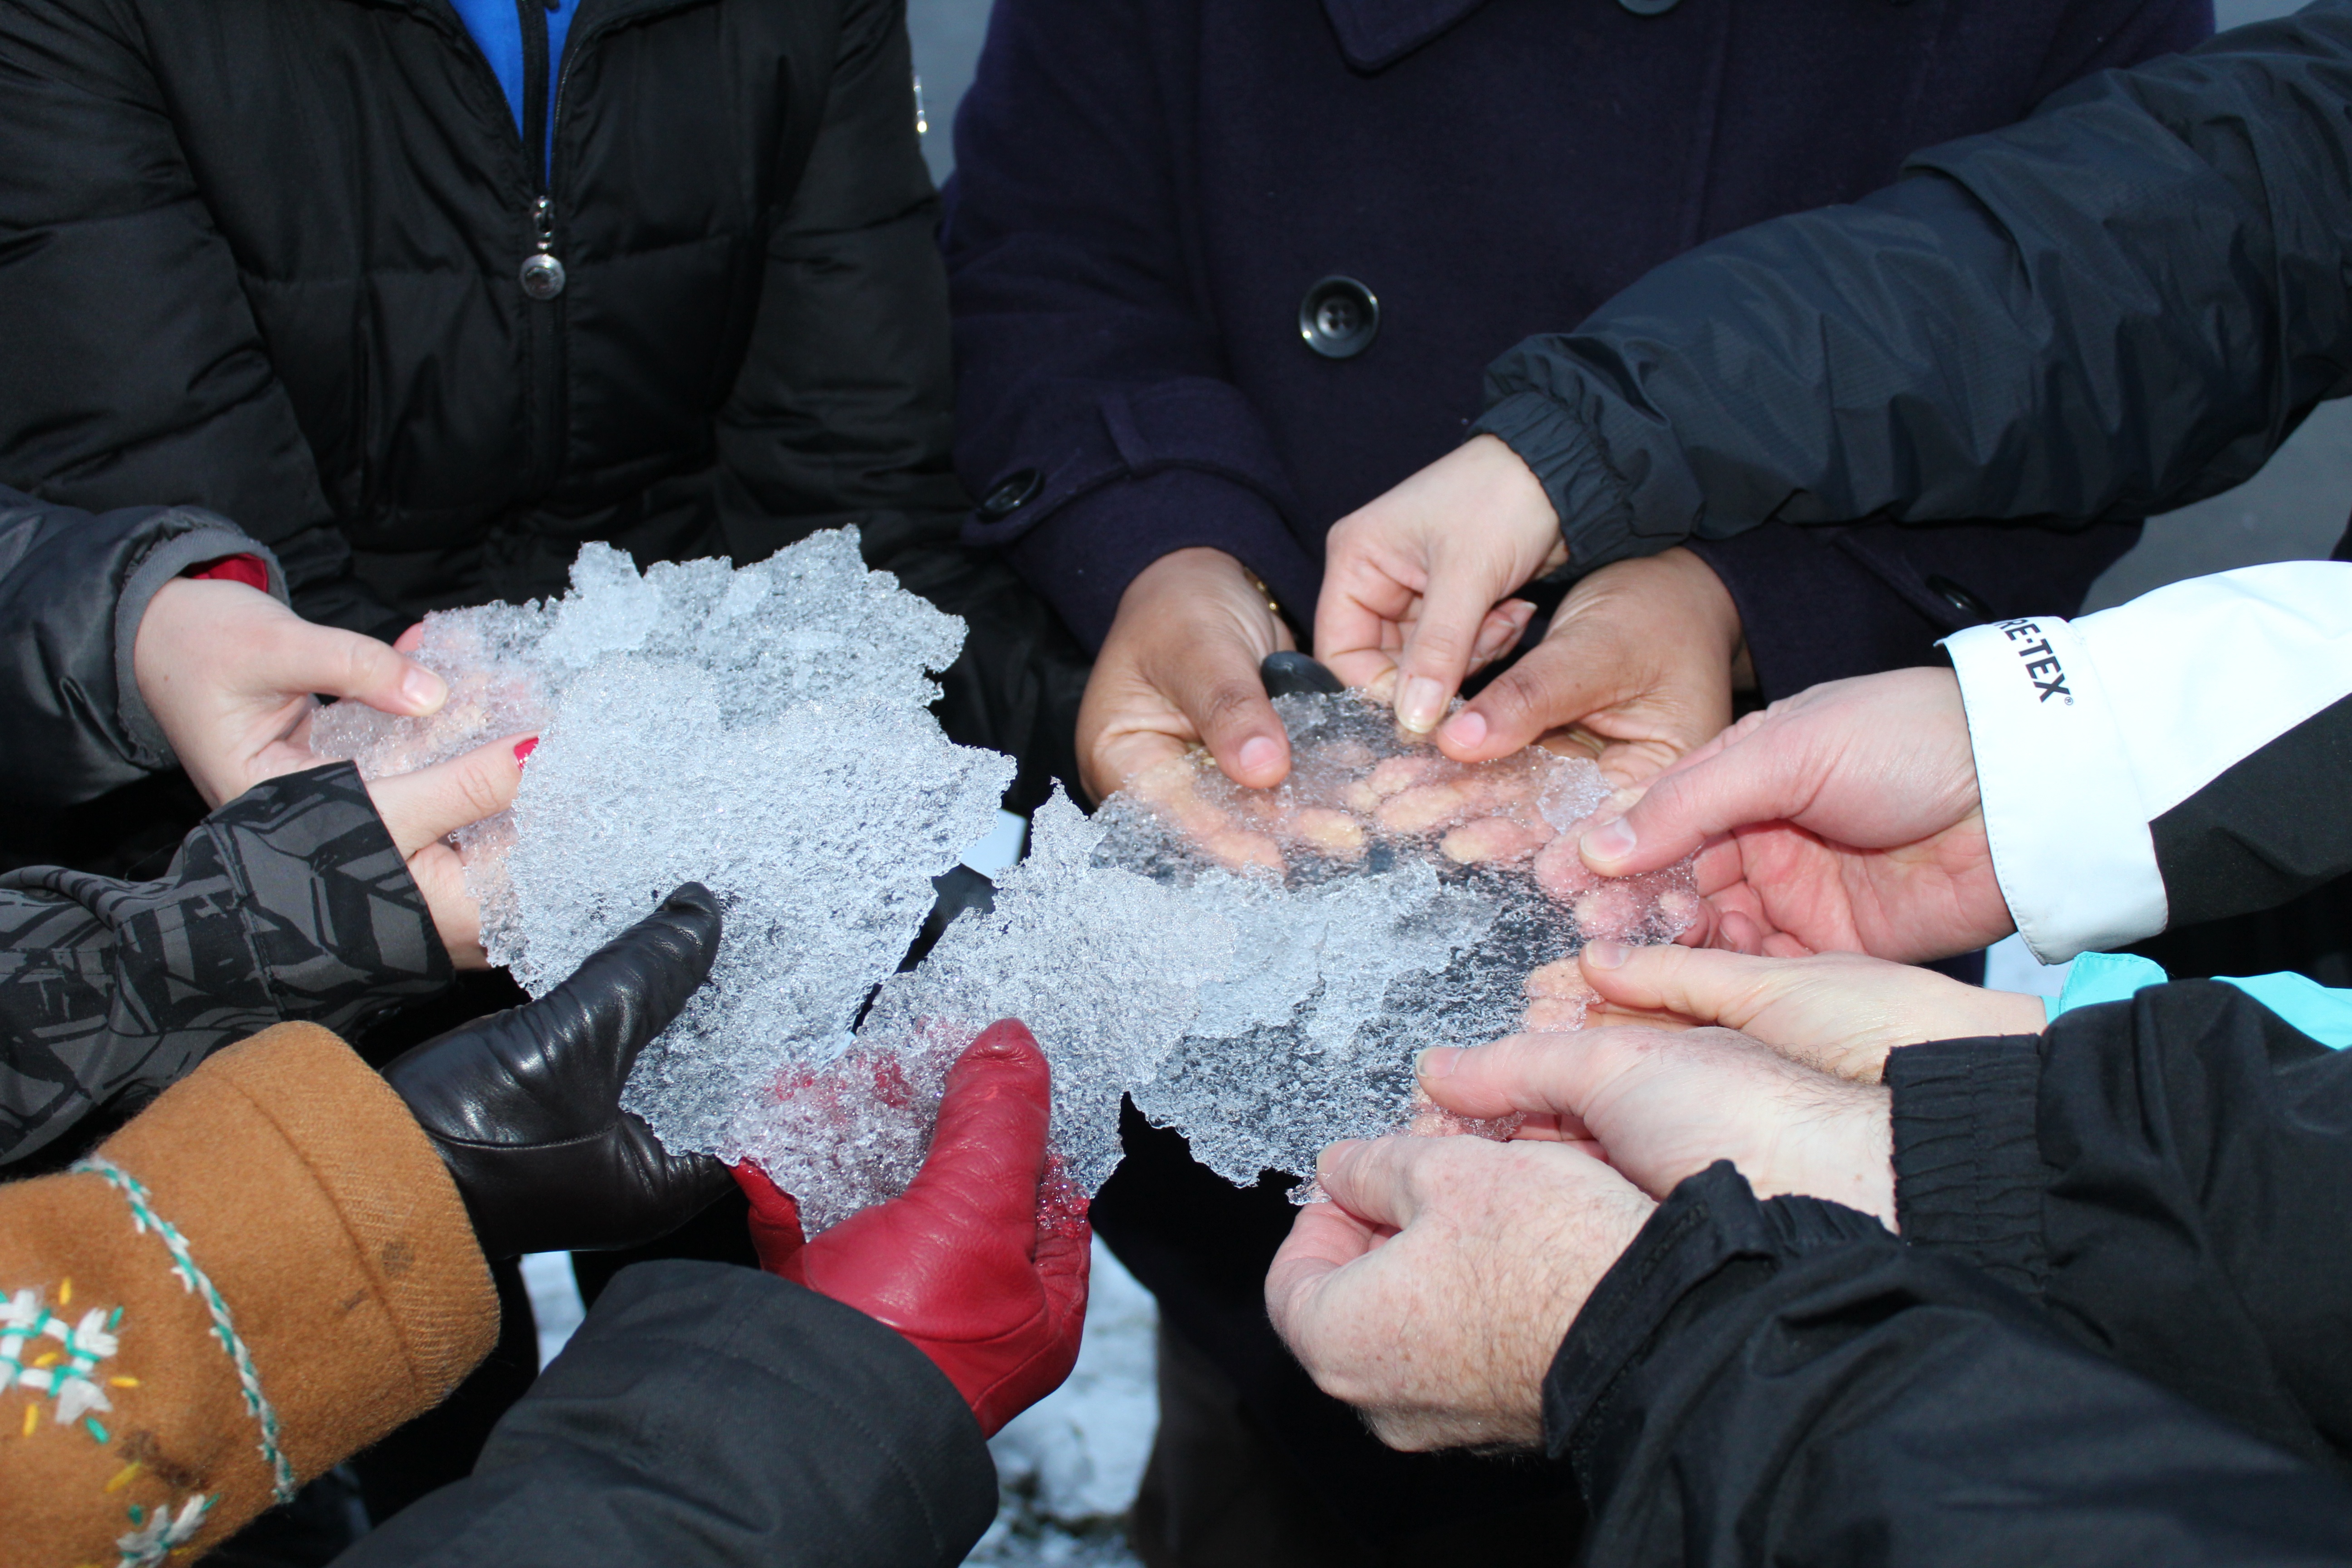
man, winter, people, ice, together, groom, marriage, power, ceremony, hands, event, ritual, team work